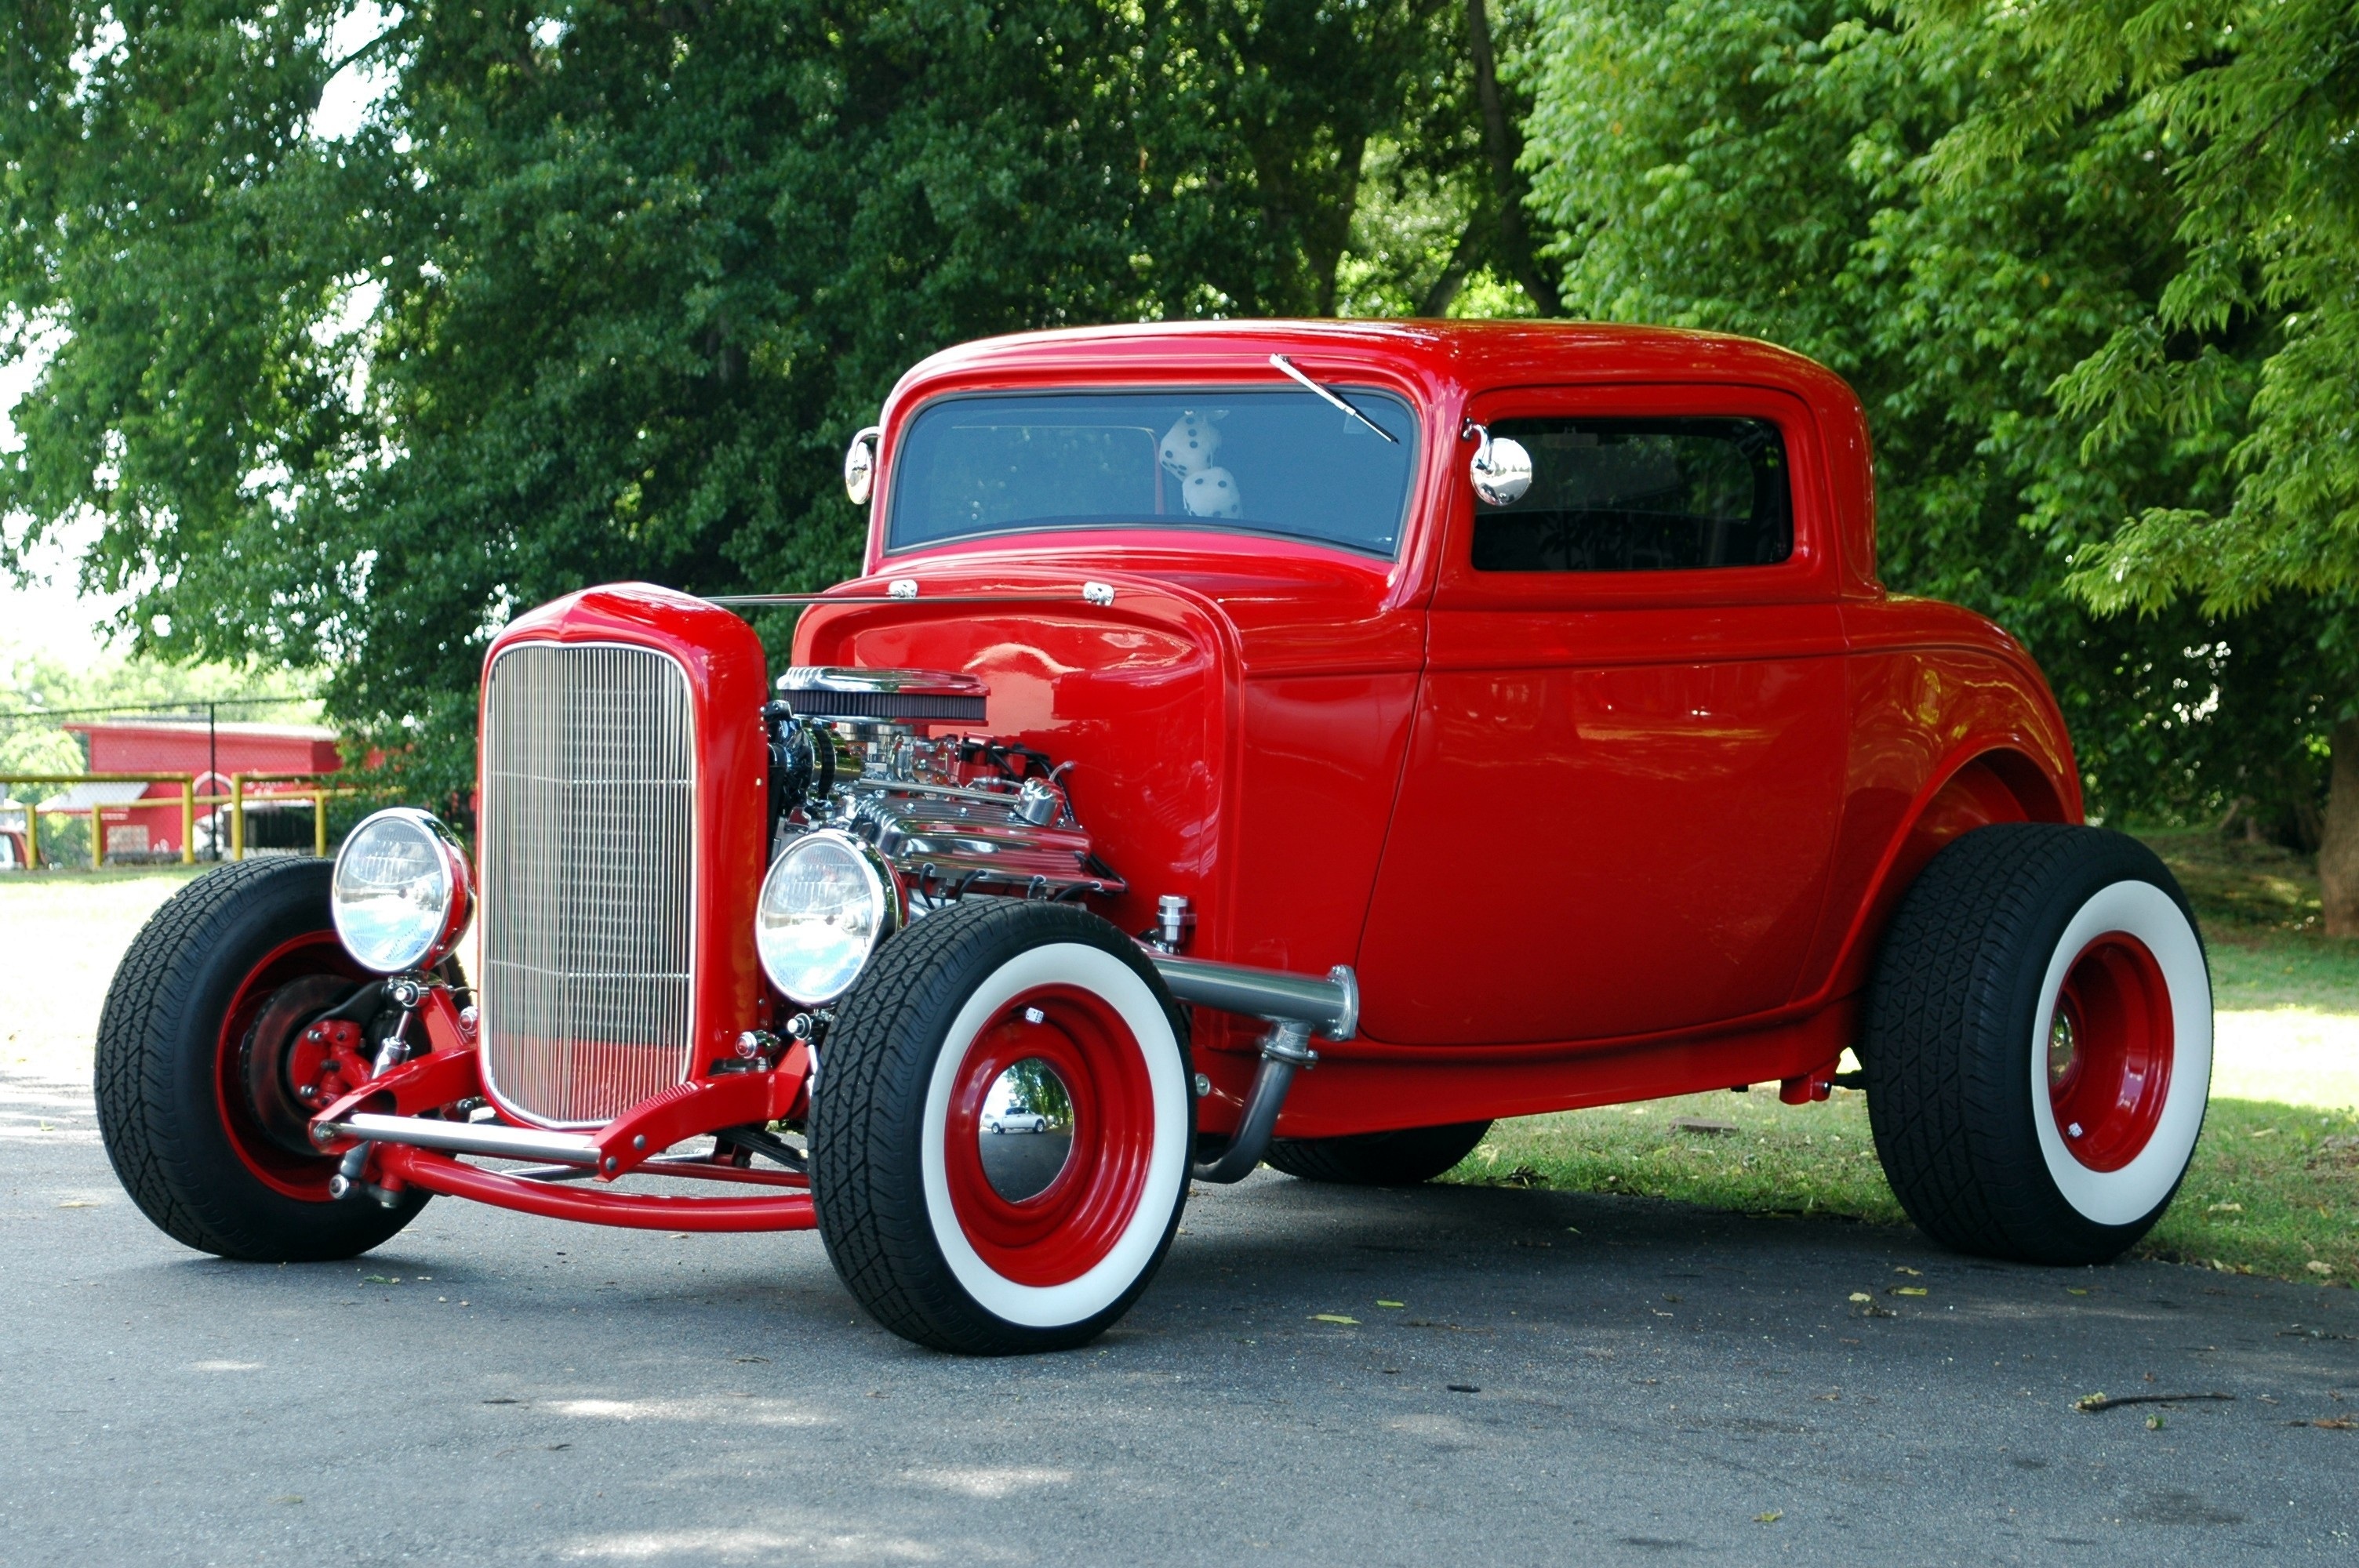
car, vintage, wheel, automobile, retro, transportation, transport, model, reflection, vehicle, show, drive, auto, speed, grill, motor vehicle, vintage car, hood, race, american, chrome, ford, design, cool, wheels, motor, sixties, classic, custom, shiny, restored, antique car, customized, hot rod, red hot rod, land vehicle, touring car, automobile make, luxury vehicle, ford model b model 18 model 40